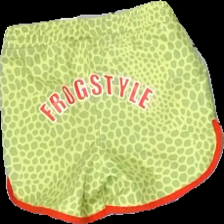
View: back
Type: Shorts
Category: Children
Brand: H&M
Colors: Multicolor, Green, Yellow, Red
Material: 100%polyester
Pattern: Animal print
Cut: Regular
Size: 110
Season: Summer
Price range: <50
Recommended usage: Reuse